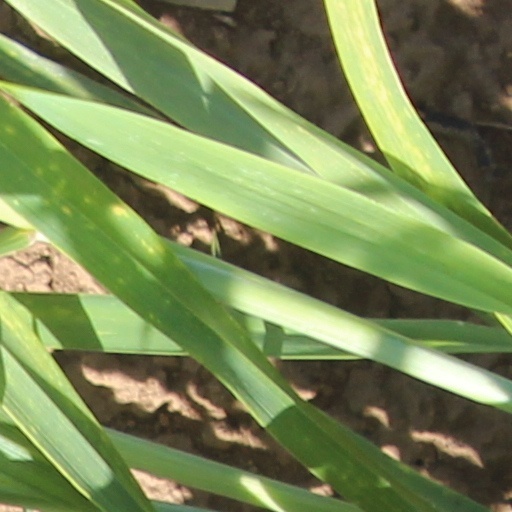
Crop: wheat